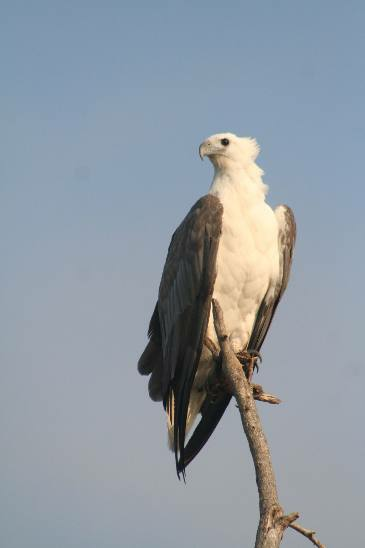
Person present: No